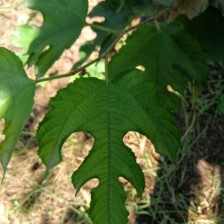
Variety: RedKing